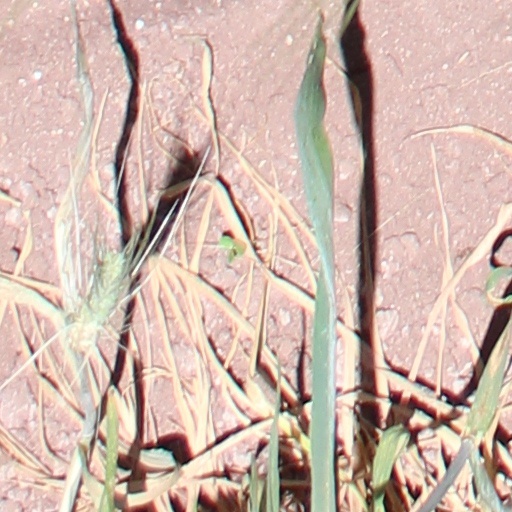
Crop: wheat